Squeeze flow

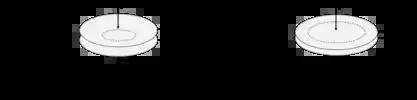
Circular plate squeeze flow diagram at initial and follow-on conditions; circular plates (gray), droplet (hash marked ellipse between both plates).

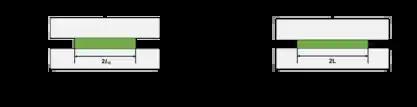

These calculations assume a melt layer that has a length much larger than the sample width and thickness.